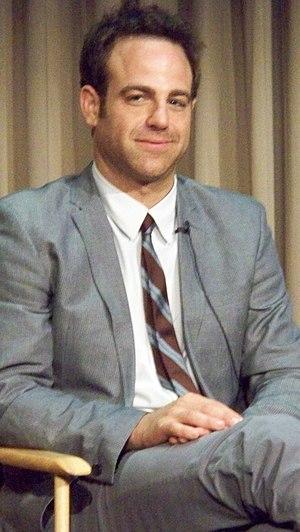
Paul Charles Adelstein est un acteur américain, né le 29 avril 1969 à Chicago. Il est connu pour jouer le rôle de l'agent Paul Kellerman dans Prison Break et aussi en tant que Cooper Freedman dans la série Private Practice.
Ci-dessous se dresse par ordre alphabétique une liste de personnalités nées dans la ville de Chicago aux États-Unis, avec année de naissance et profession: